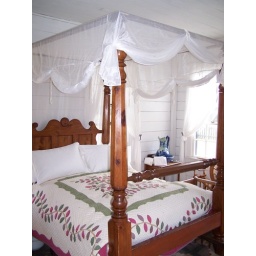
Master bedroom in main house